Rugrats: Scavenger Hunt

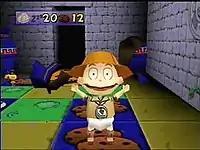
Gameplay during the Angelica's Temple of Gloom board.

Angelica's Temple of Gloom has an Aztec setting, and is the only board to be played cooperatively. The story of this game board begins when Stu Pickles comes home with a set of expensive replica Aztec statue pieces before being called away by Didi. Grandpa begins to tell the babies a story about exploring ancient Aztec ruins and coming to the Temple of Cokabowla before falling asleep. Angelica tells the babies the replicas are cursed and they would be sorry if they were to break, before accidentally breaking all of the statues onto the board. To win, the babies must recover all of the missing statue pieces (four times the number of active players) before Angelica finds hers. Angelica serves as the main antagonist, trying to snatch items in question before the others. She also may take away items from other players if they come in contact with her. If Angelica finds all her pieces first, then she successfully pins blame on the babies, telling Stu that they are responsible. The Rugrats are sent to their cribs, while Angelica laughs and says that adults will believe anything. If the babies find all their pieces first, then Angelica denies responsibility and leaves the room, while the babies celebrate their win.